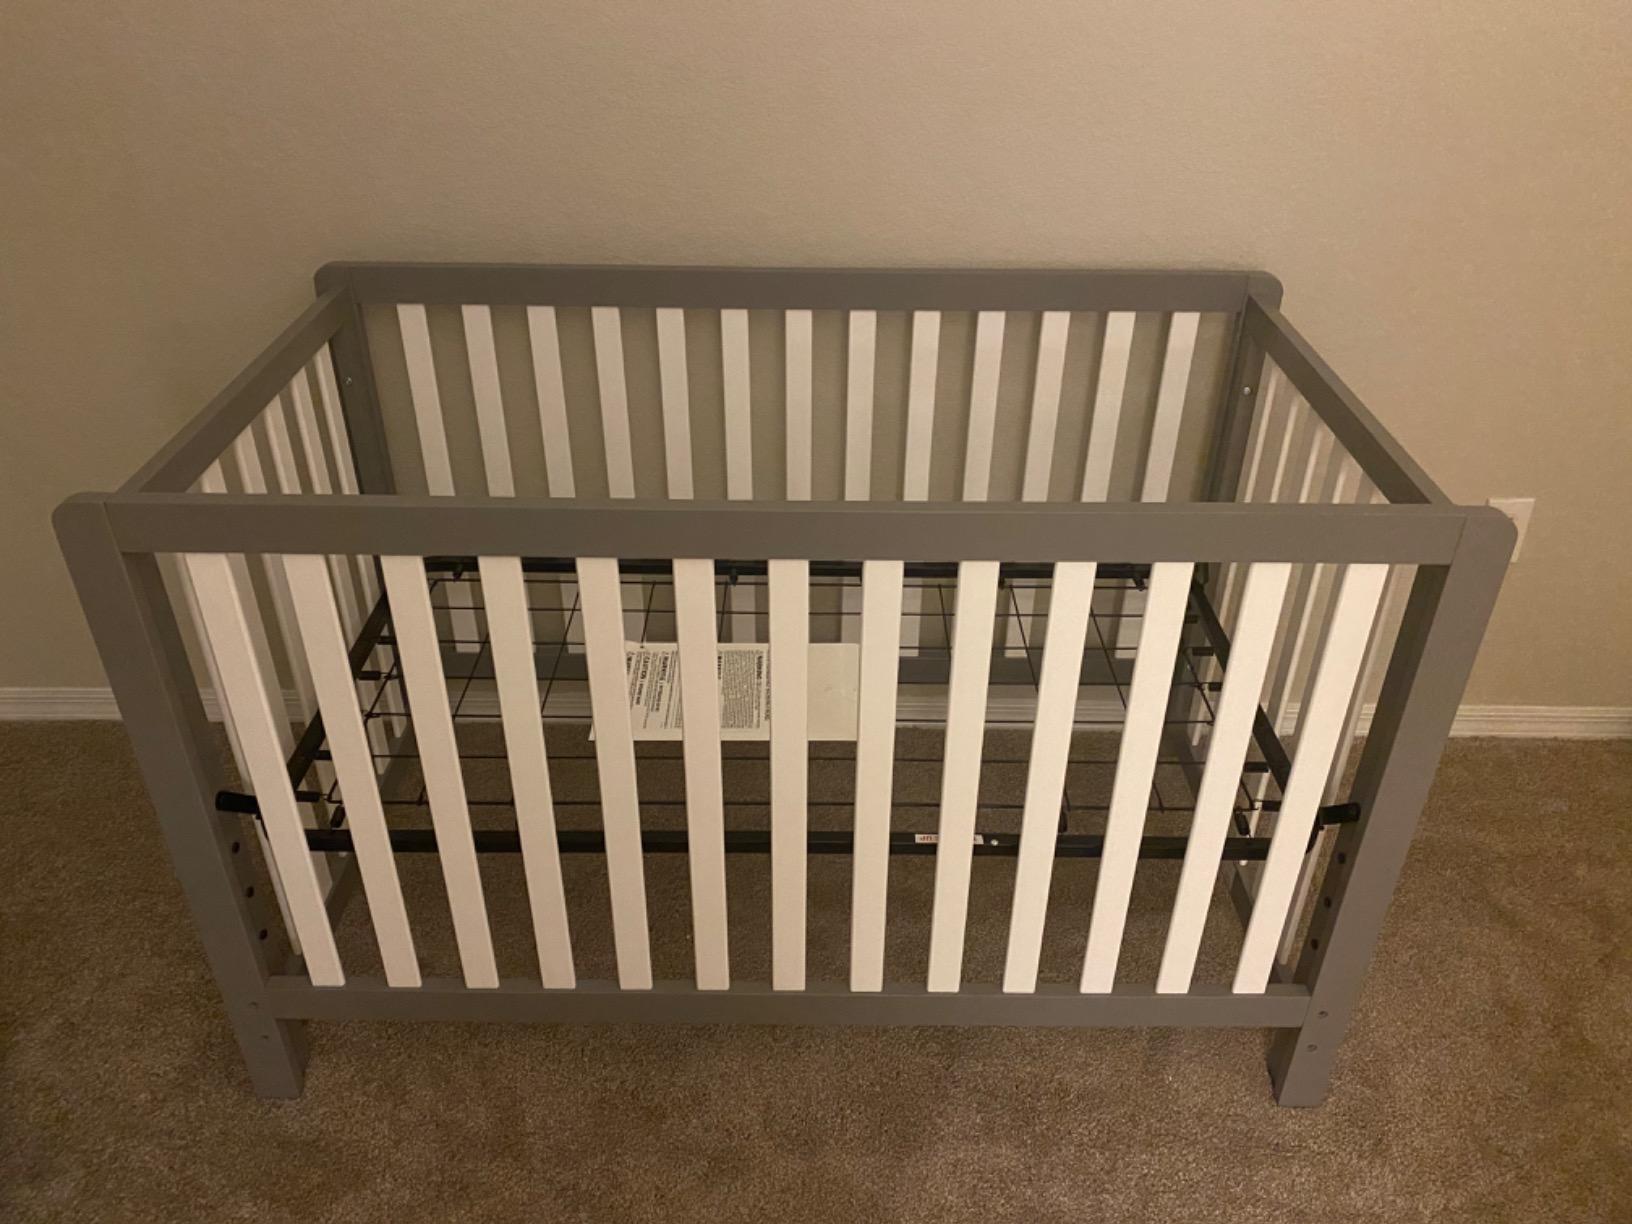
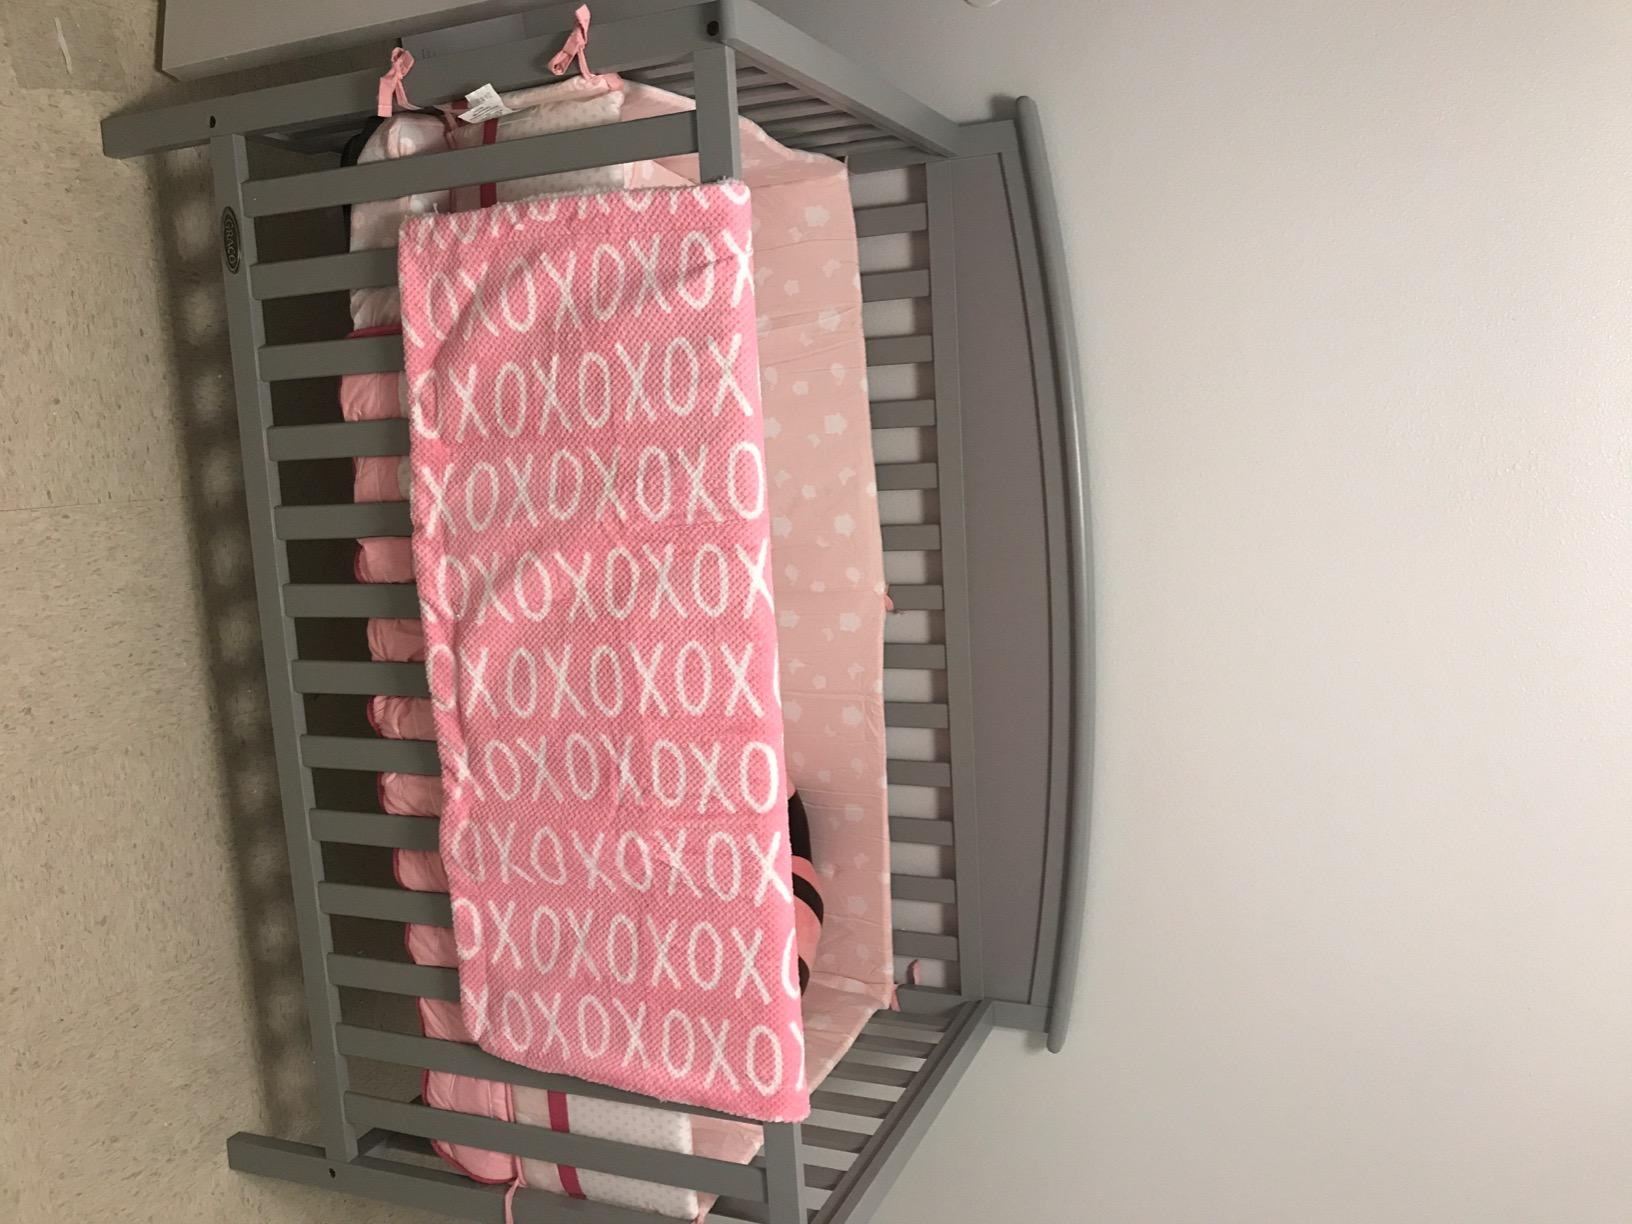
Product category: products_crib
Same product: no